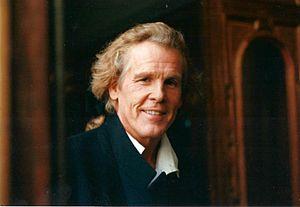
photo prise de Nick Nolte au Chateau de Chantilly en 1992-93 environ
Jefferson à Paris est un film franco-américain réalisé par James Ivory et sorti en 1995.